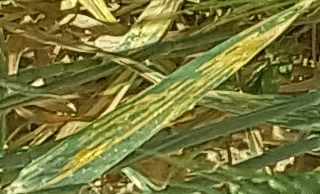
Label: Wheat___Yellow_Rust